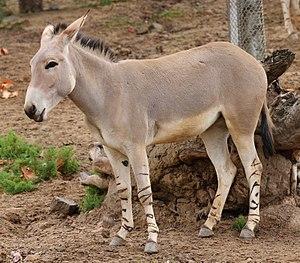
L'appellation âne sauvage est un nom vulgaire attribué à certaines espèces d'Equidae, qui est une famille de périssodactyles. Répartis en Afro-Eurasie, ils désignent les ânes non domestiqués. Les ânes sauvages appartiennent tous au sous-genre Asinus et l'Âne domestique est un descendant de l'espèce africaine. Ils sont donc à distinguer de l'âne marron, qui est retourné à l'état sauvage ou semi-sauvage par le phénomène du marronnage. Les espèces concernées sont :